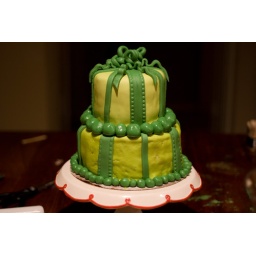
Two Tiers.Bottom tier = yellow cake with raspberry buttercream. Top tier = chocolate cake with raspberry buttercream.Covered in green marshmallow fondant.